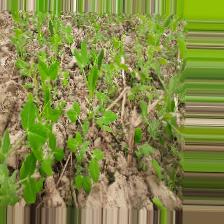
Label: Normal